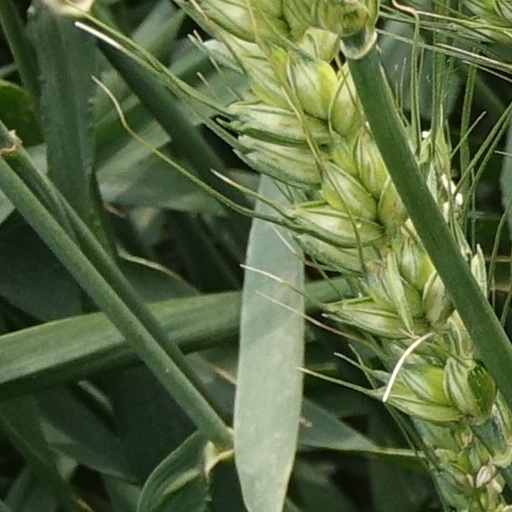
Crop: wheat